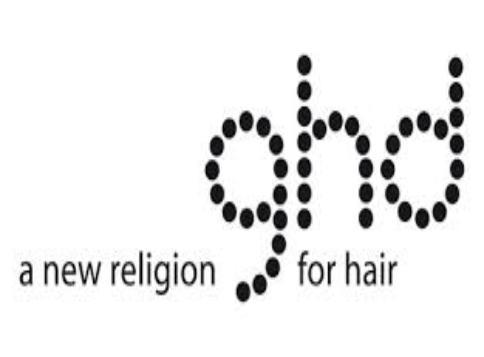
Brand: ghd
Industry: Necessities